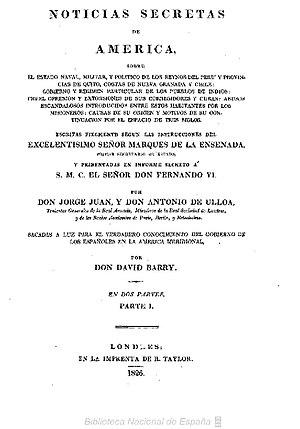
Jorge Juan y Santacilia, autrefois souvent francisé en Georges Juan, était un officier de marine, ingénieur naval, scientifique, espion industriel et diplomate espagnol, l’une des grandes figures des Lumières d’Espagne.